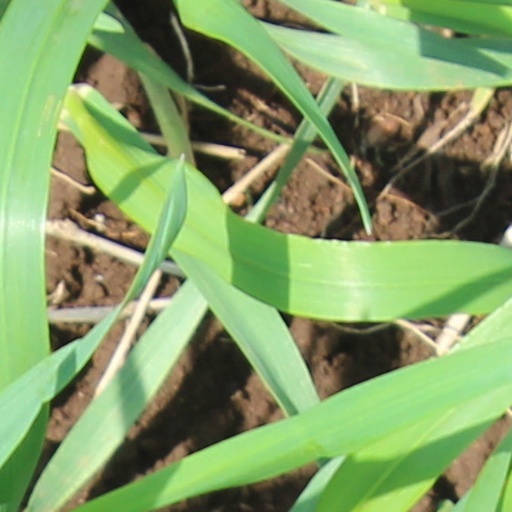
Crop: wheat